The Red Badge of Courage (1951 film)

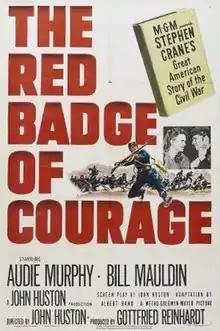
Theatrical release poster

The Red Badge of Courage is a 1951 American war film made by MGM. Directed by John Huston, it was produced by Gottfried Reinhardt with Dore Schary as executive producer. The screenplay is by John Huston, adapted by Albert Band from Stephen Crane's 1895 novel of the same name. The cinematography is by Harold Rosson, and the music score by Bronislau Kaper. The making of this film is the subject of Lillian Ross's 1952 book "Picture", originally in "The New Yorker".